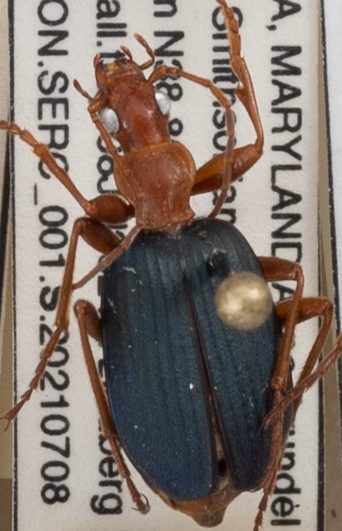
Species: Brachinus fumans
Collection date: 2021-07-08
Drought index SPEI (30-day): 1.084
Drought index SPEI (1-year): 2.09
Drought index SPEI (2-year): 1.498